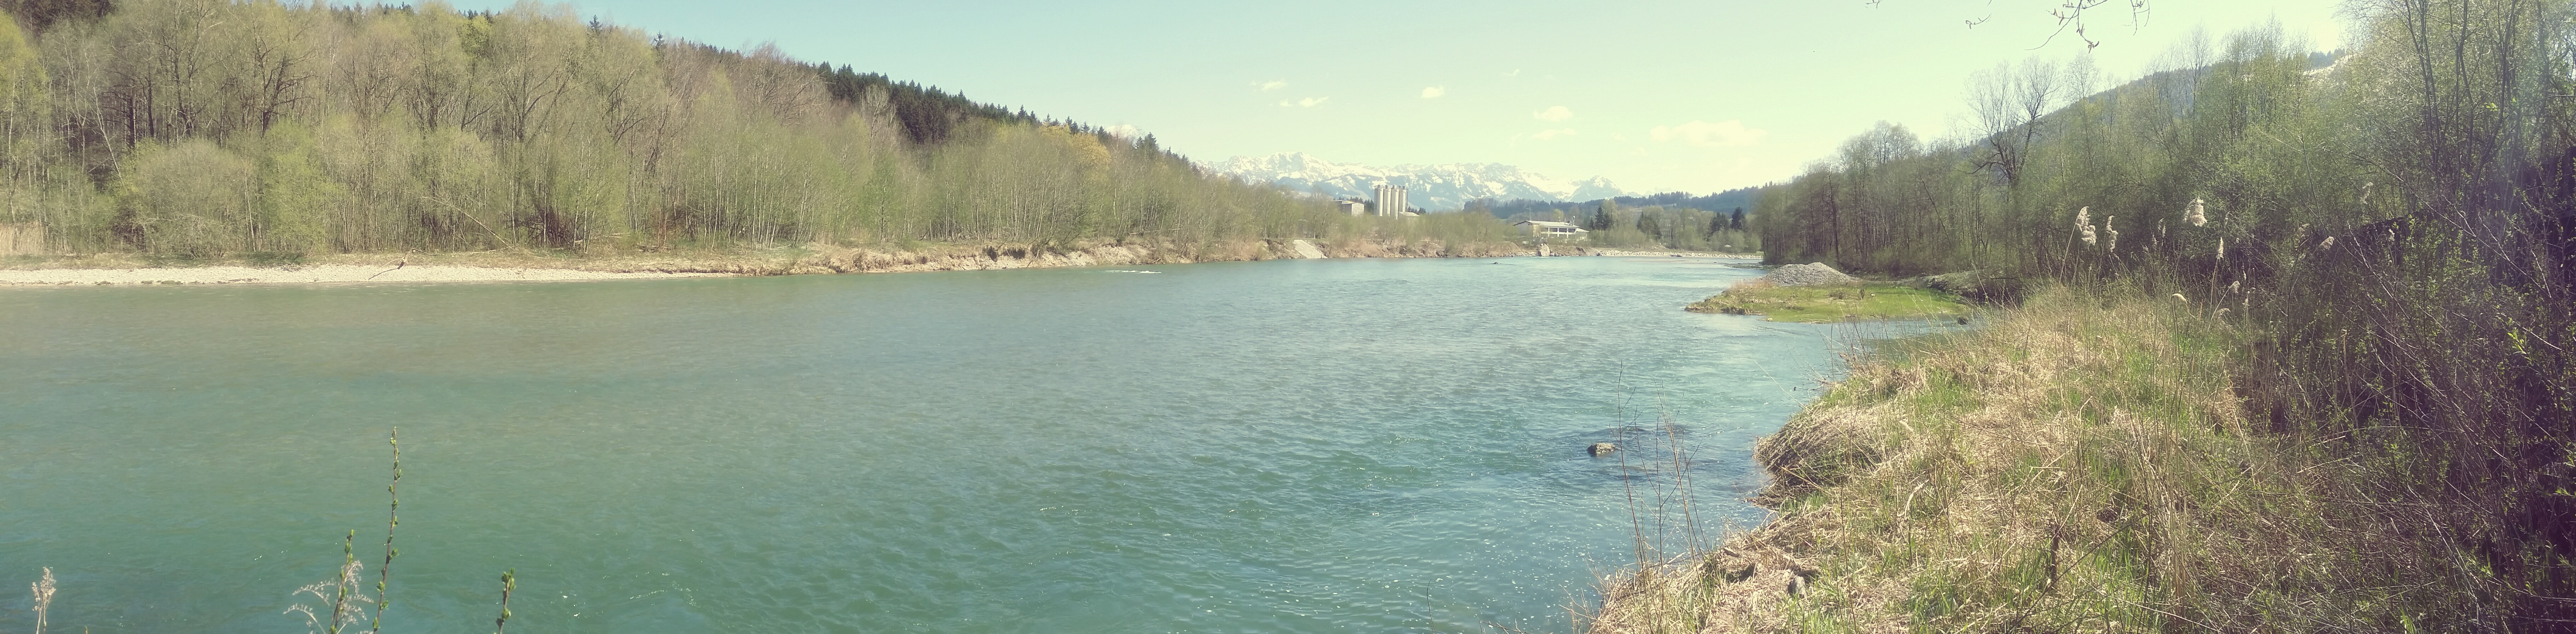
fjord, waterway, landform, geographical feature